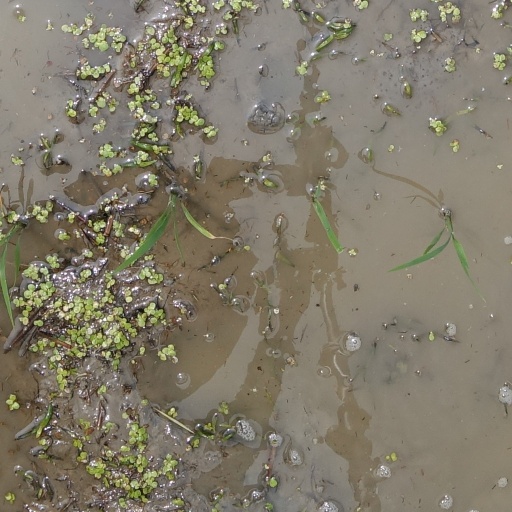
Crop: rice